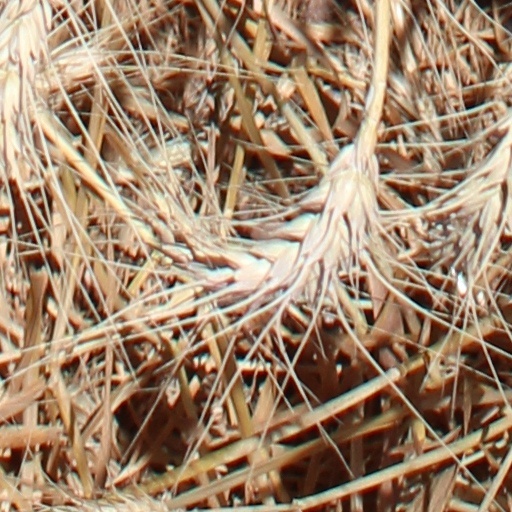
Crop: wheat